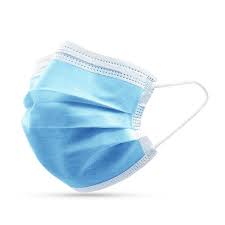
Waste category: trash